Andrew Carnegie

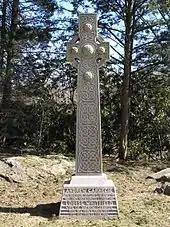
Carnegie's grave at Sleepy Hollow Cemetery in Sleepy Hollow, New York

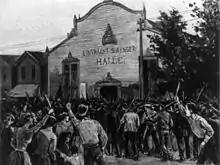
The Homestead Strike

In 1900, Carnegie gave $2 million to start the Carnegie Institute of Technology (CIT) at Pittsburgh and the same amount in 1902 to create the Carnegie Institution at Washington, D.C., to encourage research and discovery. He later contributed more to these and other schools. CIT is now known as Carnegie Mellon University after it merged with the Mellon Institute of Industrial Research. Carnegie also served on the Boards of Cornell University and Stevens Institute of Technology.